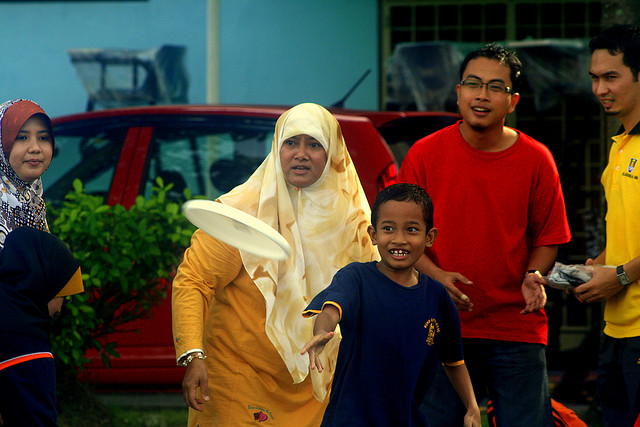
user: Given an image and a question. Answer the question in a short answer. Question: In what religion do women wear this headcovering? Short Answer:
assistant: muslim